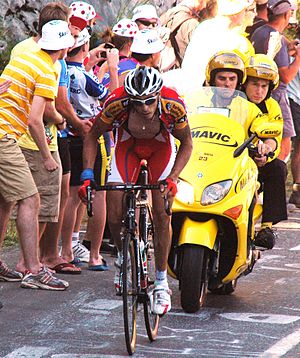
Mauricio Soler
Juan Mauricio Soler Hernández er en tidligere colombiansk professionel landevejsrytter, som senest kørte for det spanske ProTour-hold Movistar Team.